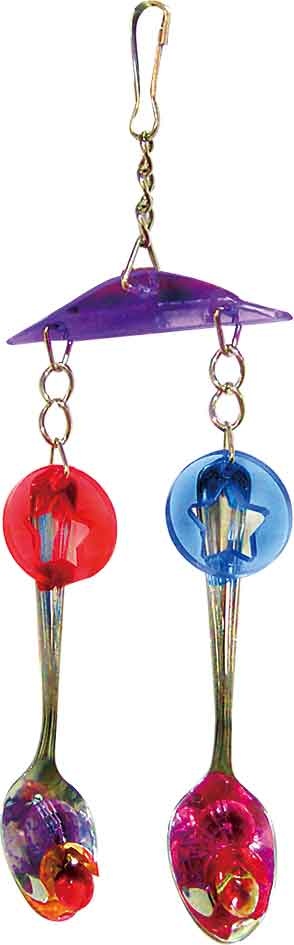
Shiny Spoons
Brand: Woodmeadow Garden Centre
Medium Toys for African Greys, Amazons, Small Cockatoos, Small Macaws and similar sized birds size 25 x 10cm
Category: Animals & Pet Supplies > Pet Supplies > Bird Supplies > Bird Toys > Puzzles & Interactive Toys